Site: brandenburg
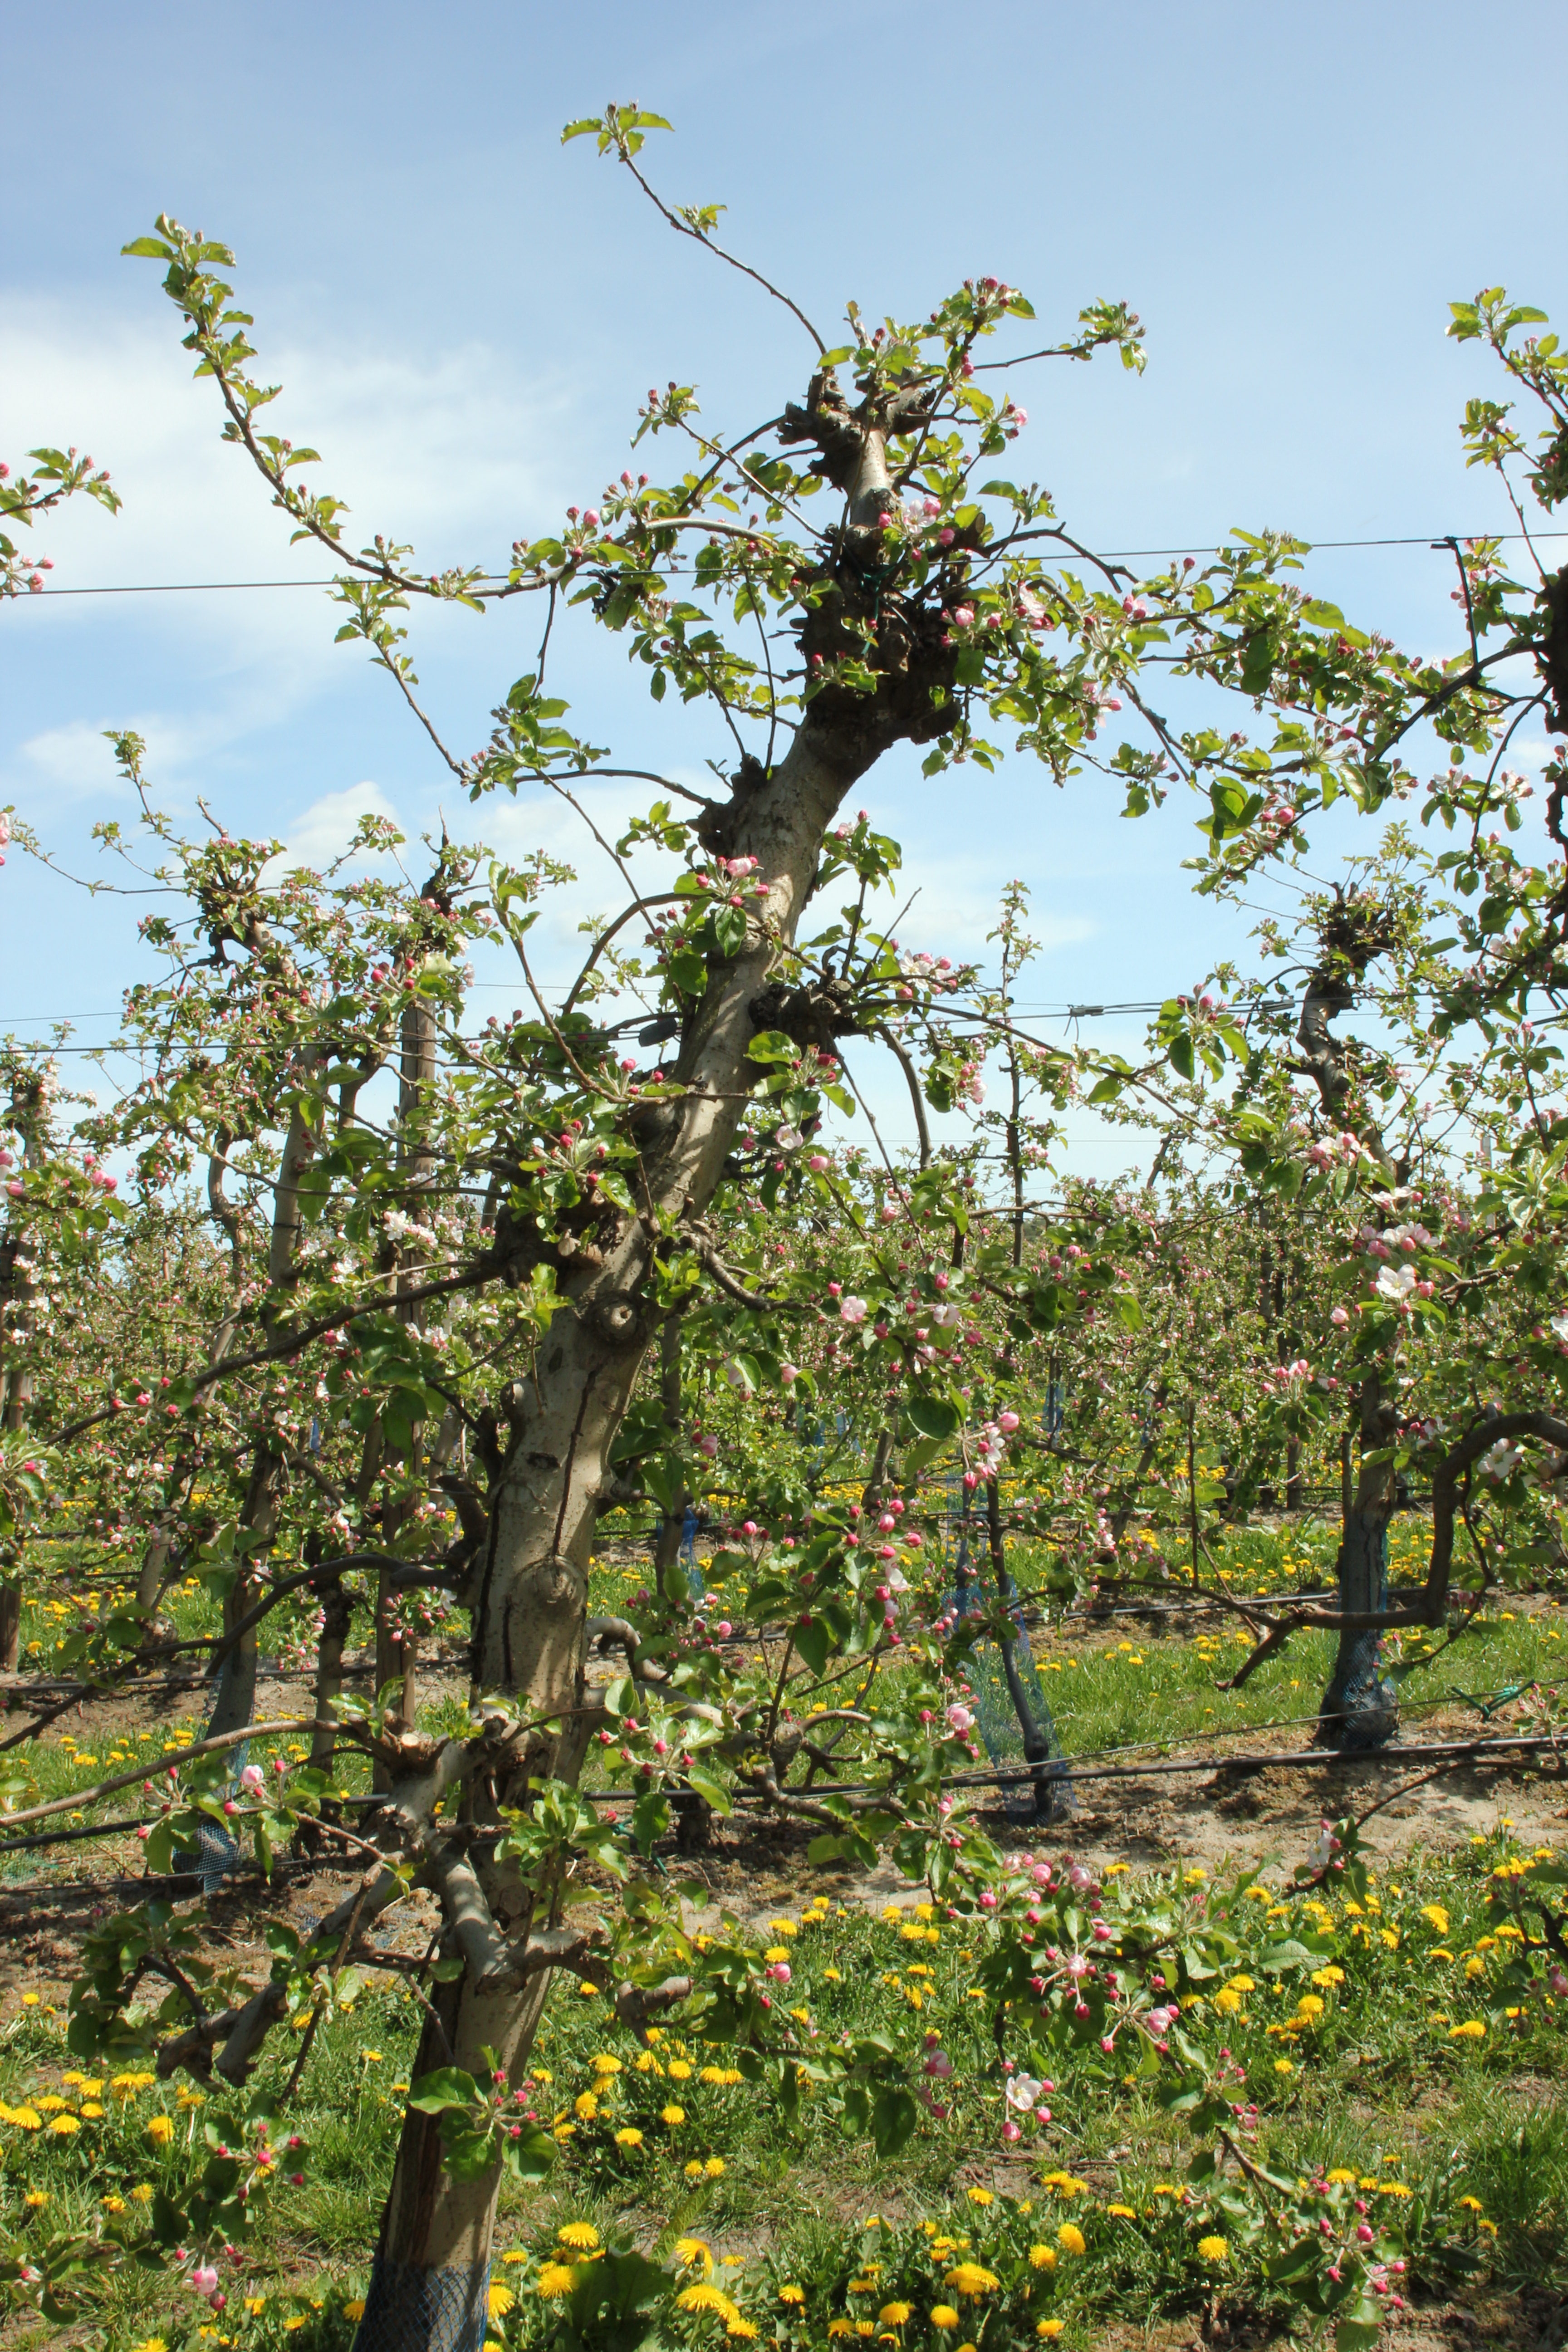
Growth stage (BBCH 57): Inflorescence emergence